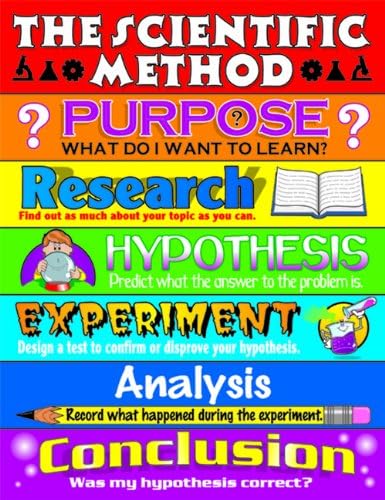
Carson Dellosa The Scientific Method Chart (6060)
Category: Toys & Games
Chartlets are an excellent reference resource for students! Each measures 17" x 22" and includes a resource guide on the back. They are also available in a variety of topics, colors, and prints to support any classroom unit!
Features: 17" x 22" | Resource guide | Perfect addition to any classroom